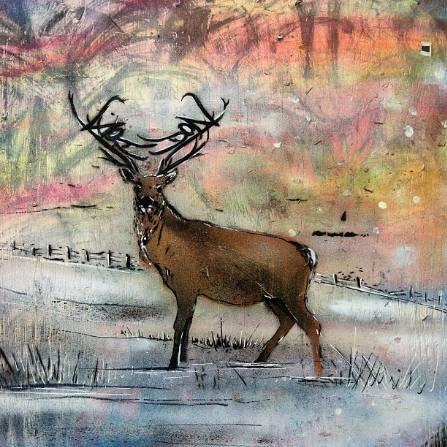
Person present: No